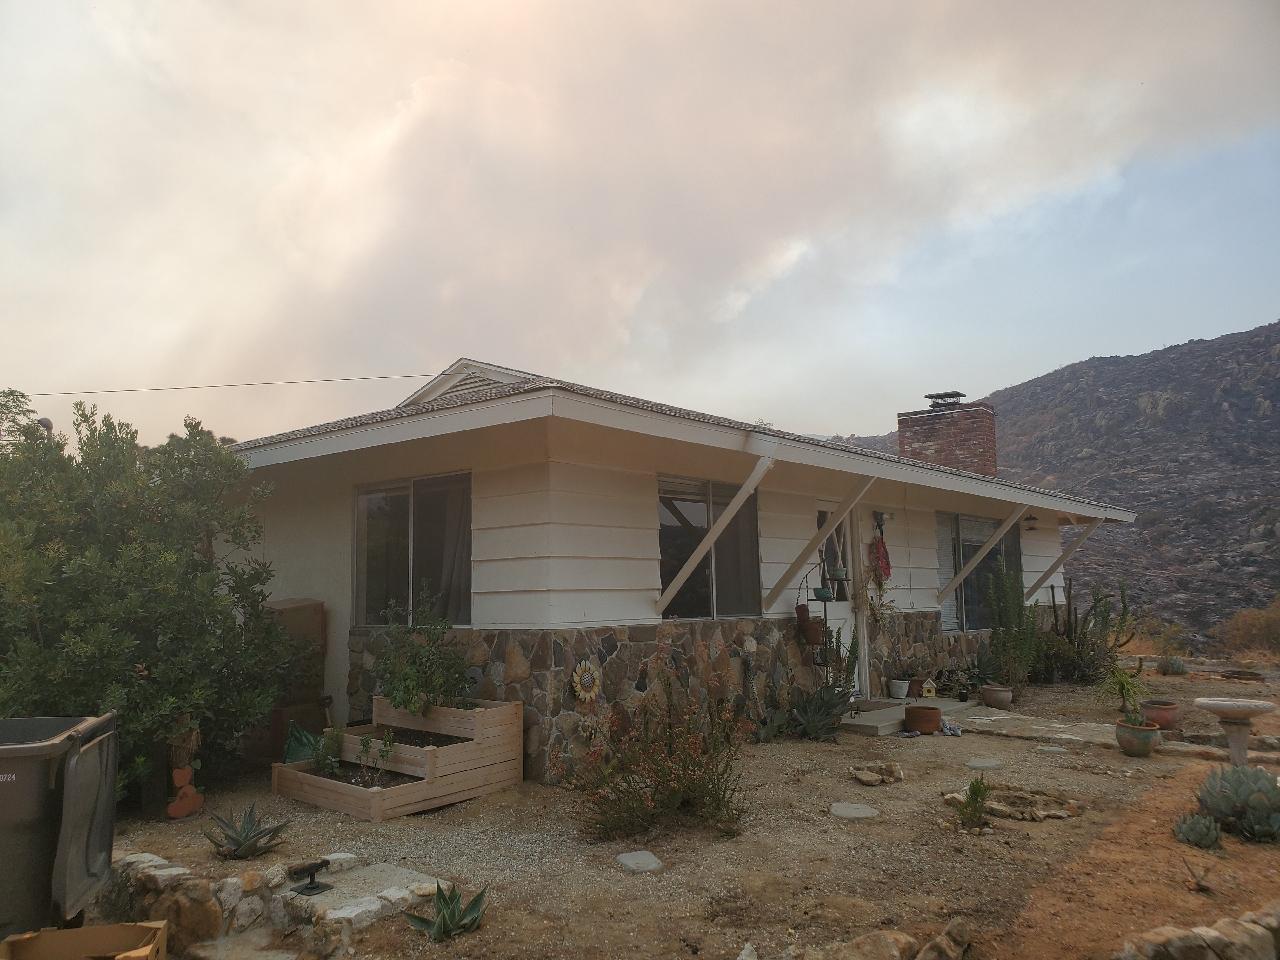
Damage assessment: no_damage